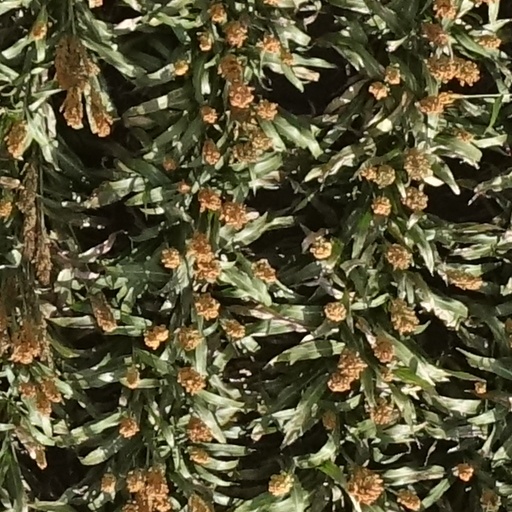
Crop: sorghum